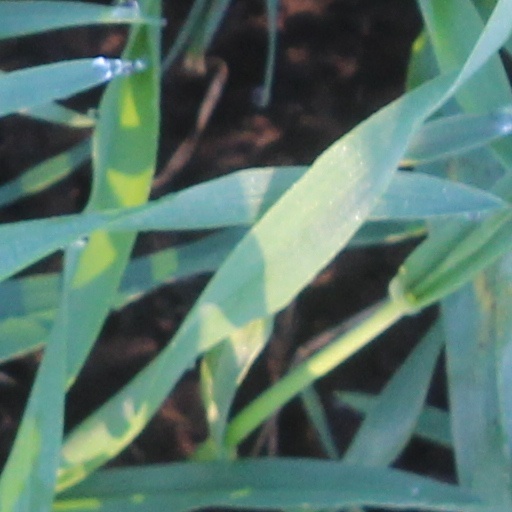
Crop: wheat